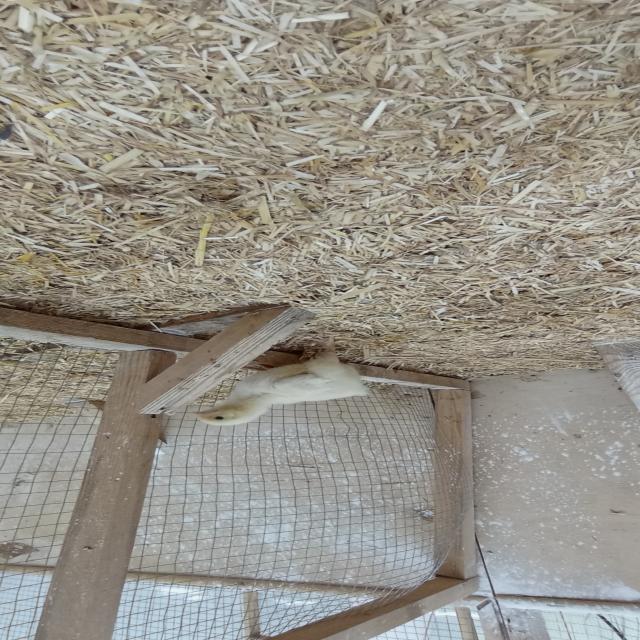
Weight: 190 g